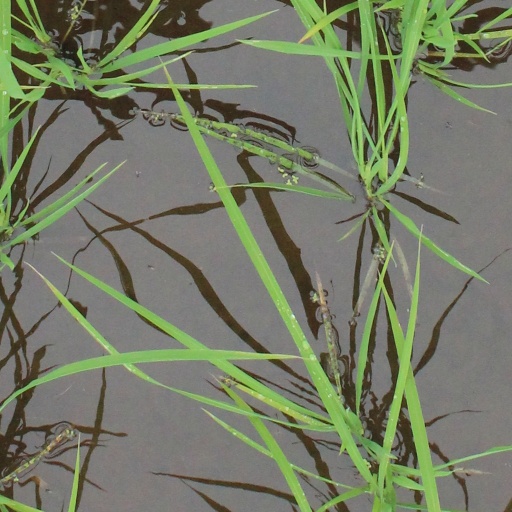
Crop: rice